Meena Sharma

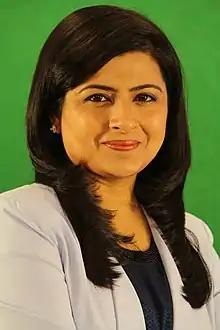

Meena Sharma (c.1984 - ) is an Indian journalist who was awarded the Nari Shakti Puraskar in 2016. She has identified scandals of children who did not look after their elderly parents and the large number of abortions that were taking place of pregnancies that were predicted to deliver a female child.